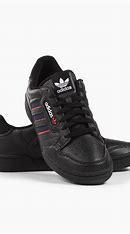
Brand: Adidas
Model: Continental 80 Stripes